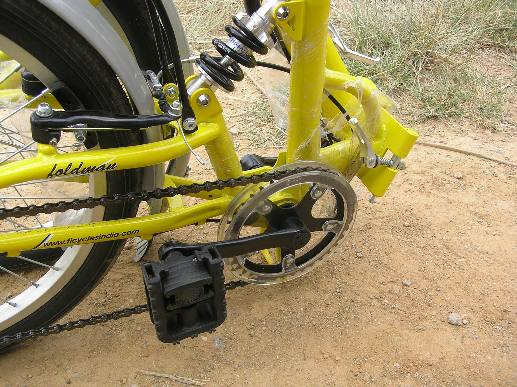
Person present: No